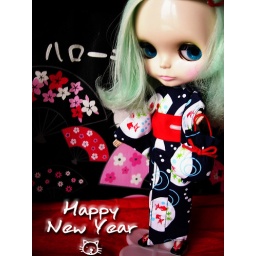
I've changed Menta's dress with this cute japanese yukata by Takara (it's a yukata for Licca's doll).I love her &amp;lt;3